Magdeburg

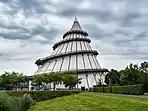
Millennium Tower

Magdeburg is the capital of the German state Saxony-Anhalt. The city is on the Elbe river.